Pennsylvania Route 272

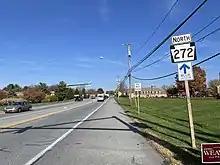
PA 272 northbound past Eden Road in Manheim Township

The southern terminus of PA 272 is at the Maryland state line in East Nottingham Township in Chester County, where the road continues south into that state as MD 272. From the state line, the route heads north on two-lane undivided Chrome Road through a mix of farmland and woodland. In the community of Chrome, PA 272 turns west on Christine Road and continues northwest through agricultural areas with some trees and homes. The road crosses the North East Creek into West Nottingham Township and runs through more rural areas before reaching the community of Nottingham. Here, the route passes homes and comes to a bridge over an East Penn Railroad line before it intersects Baltimore Pike to the north of the Herr's Snacks plant. PA 272 runs past a mix of residences and businesses and comes to a partial cloverleaf interchange with the US 1 freeway. A park and ride lot is situated within this interchange. Past this interchange, the road heads through a mix of farmland and residential subdivisions, reaching the community of Glen Roy. The route continues west into wooded areas with some fields.